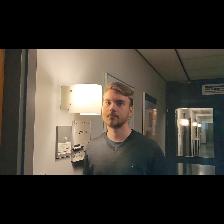
Label: Human